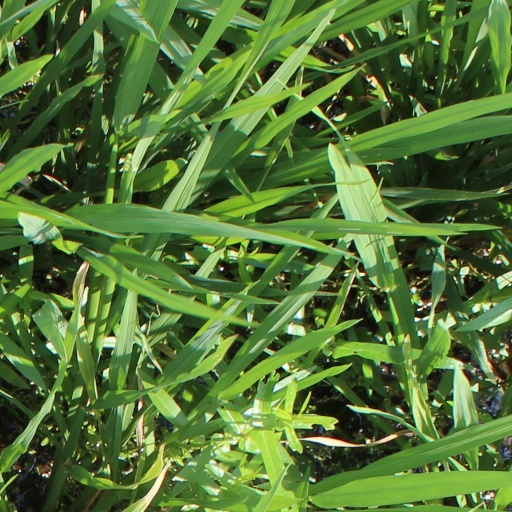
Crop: rice